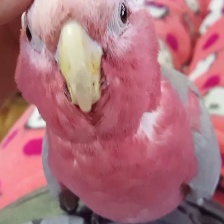
Species: ROSE BREASTED COCKATOO
Scientific name: EOLOPHUS ROSEICAPILLA
ImageNet parent category: sulphur-crested_cockatoo